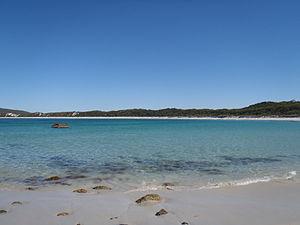
Les parcs nationaux d'Australie-Occidentale sont au nombre de quatre-vingt-dix-huit et couvrent une superficie de 56 680,65 km². Ils sont gérés par le ministère de l'Environnement et de la Conservation.